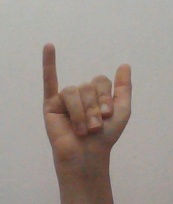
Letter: ya